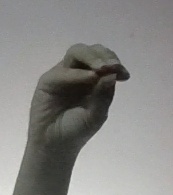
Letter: ha